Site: brandenburg
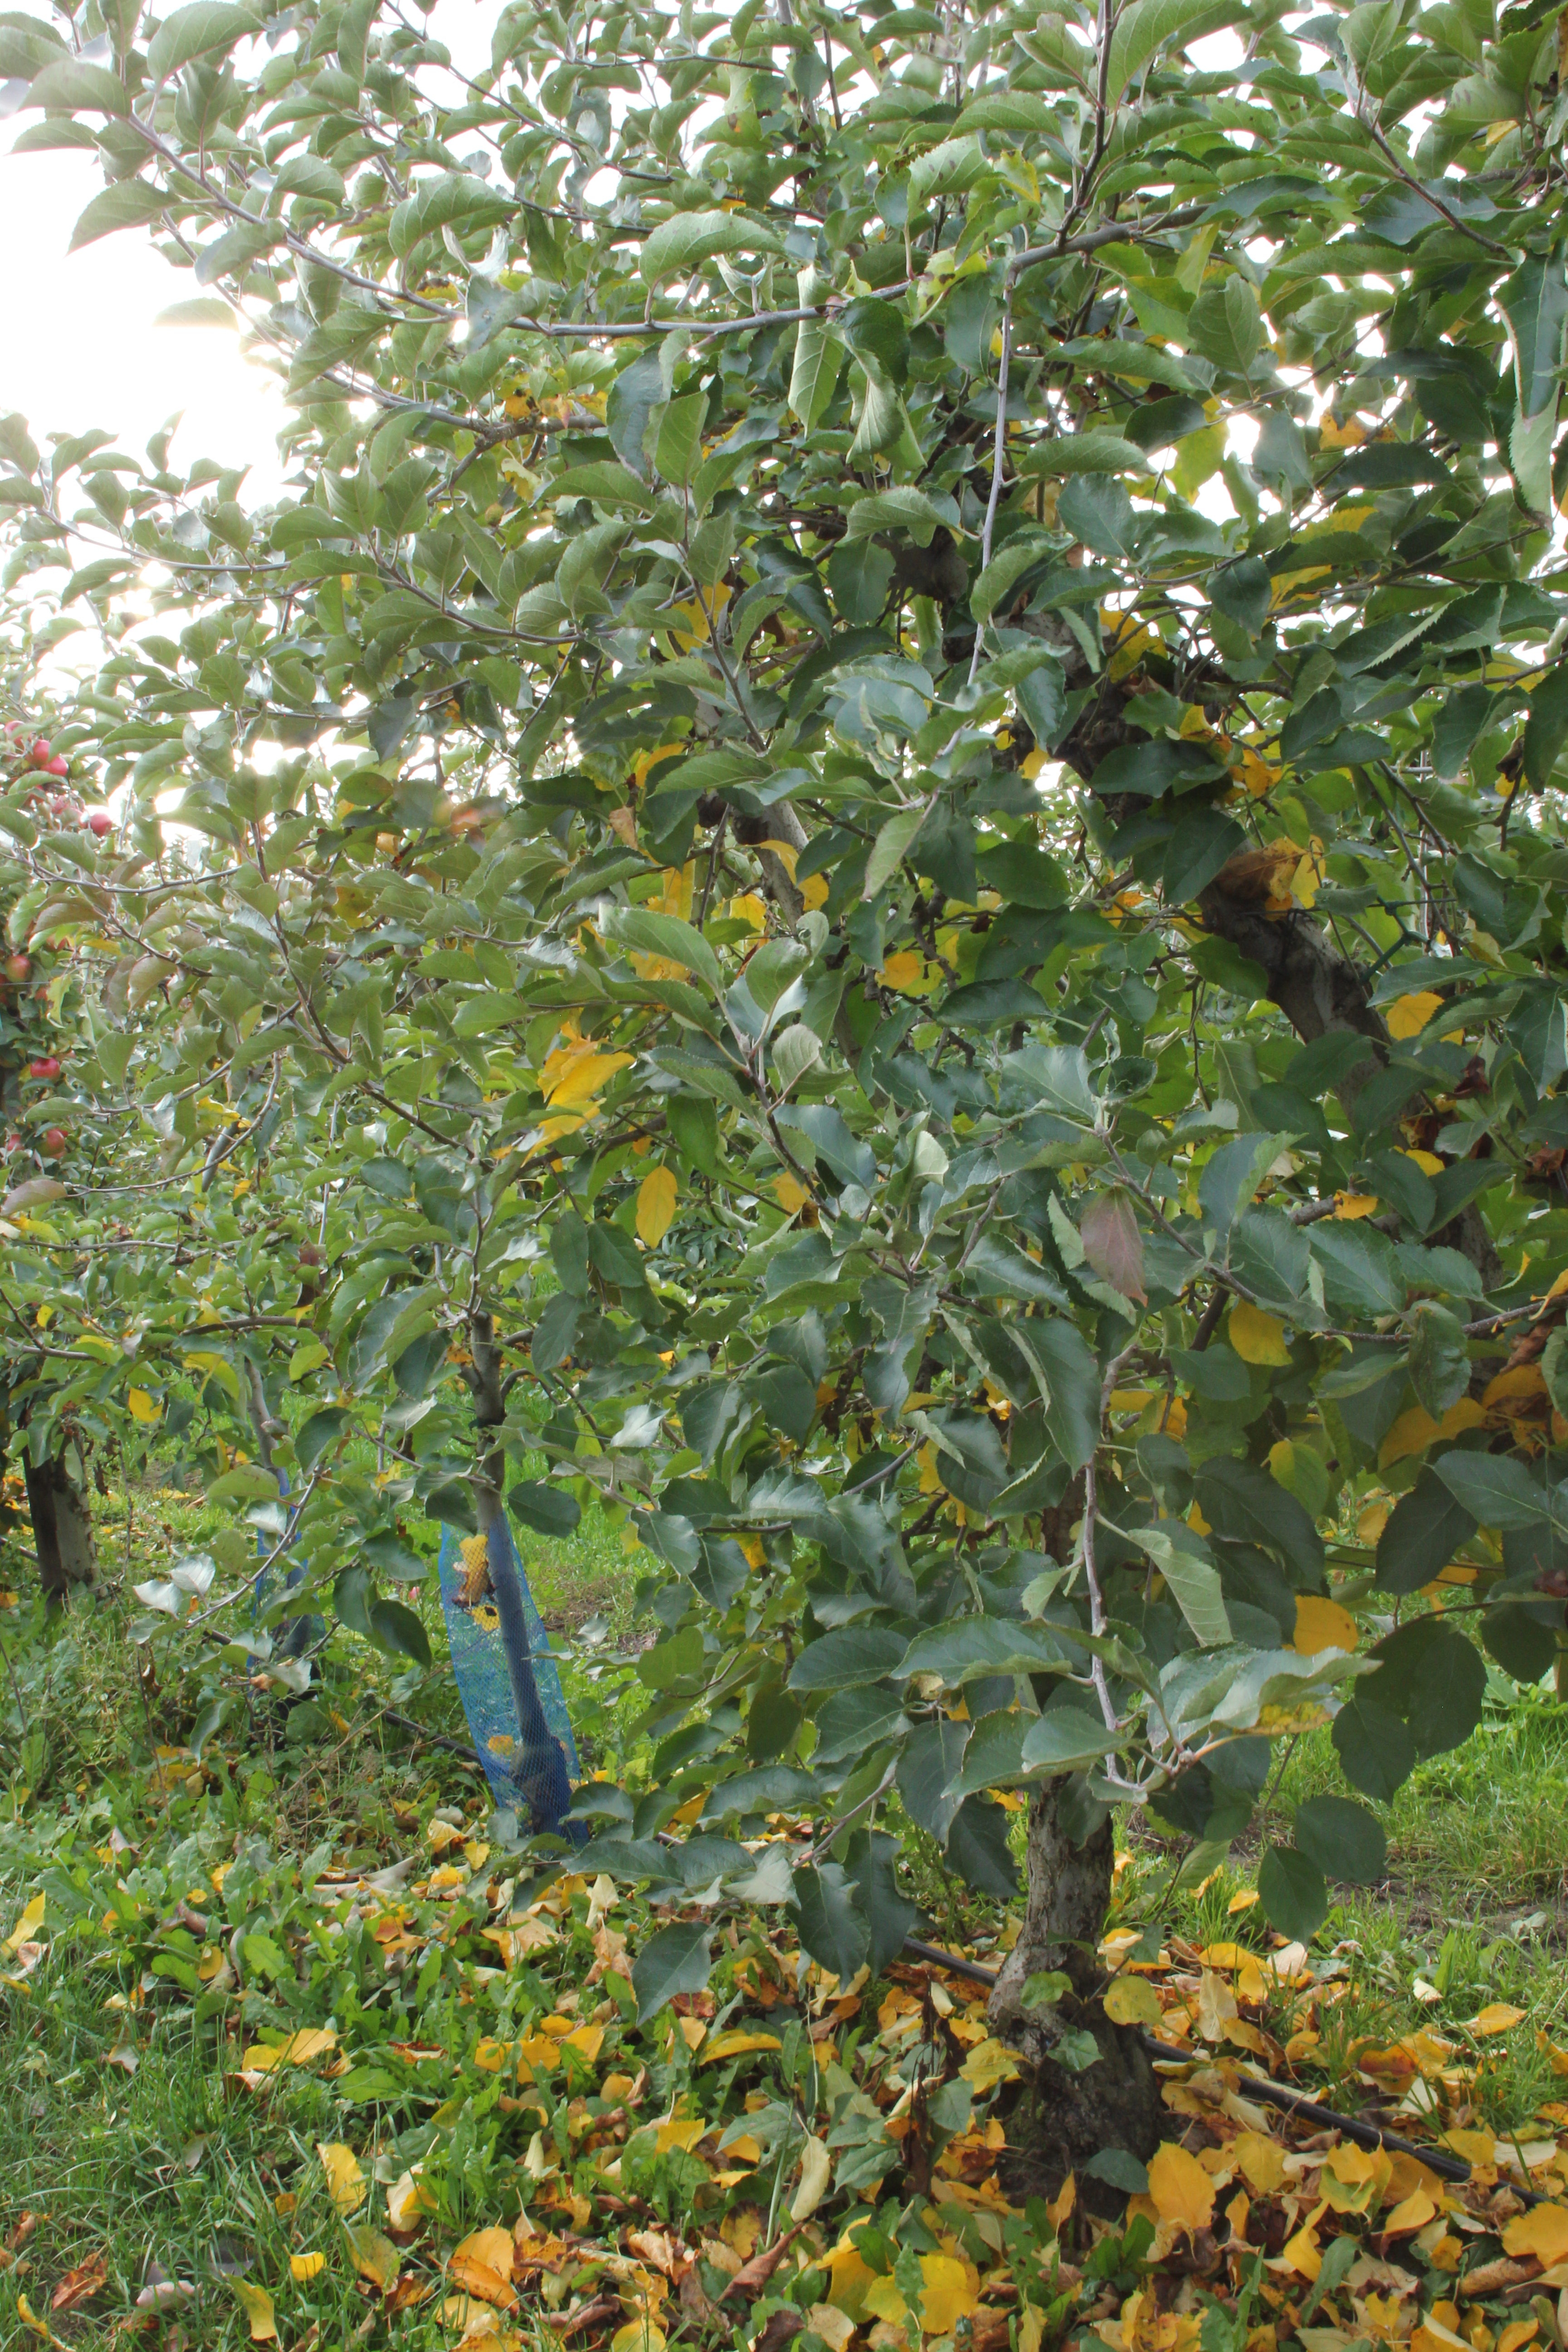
Growth stage (BBCH 91): Senescence, beginning of dormancy